Optare CityPacer

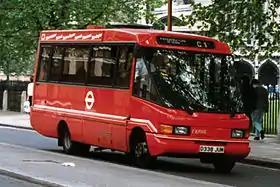
A London Regional Transport Optare CityPacer in 1986

The Optare CityPacer was a minibus body manufactured by Optare from 1985 to 1992.